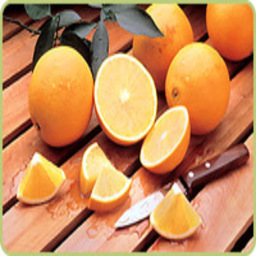
Label: peels